History of Canada

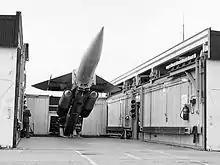
A Royal Canadian Air Force CIM-10 Bomarc missile. Acquired as an alternative to the defunct Avro Arrow program, its adoption garnered controversy given its nuclear payload.

On the political side, Mackenzie King rejected any notion of a government of national unity. The 1940 federal election was held as normally scheduled, producing another majority for the Liberals. The Conscription Crisis of 1944 greatly affected unity between French and English-speaking Canadians, though was not as politically intrusive as that of the First World War.